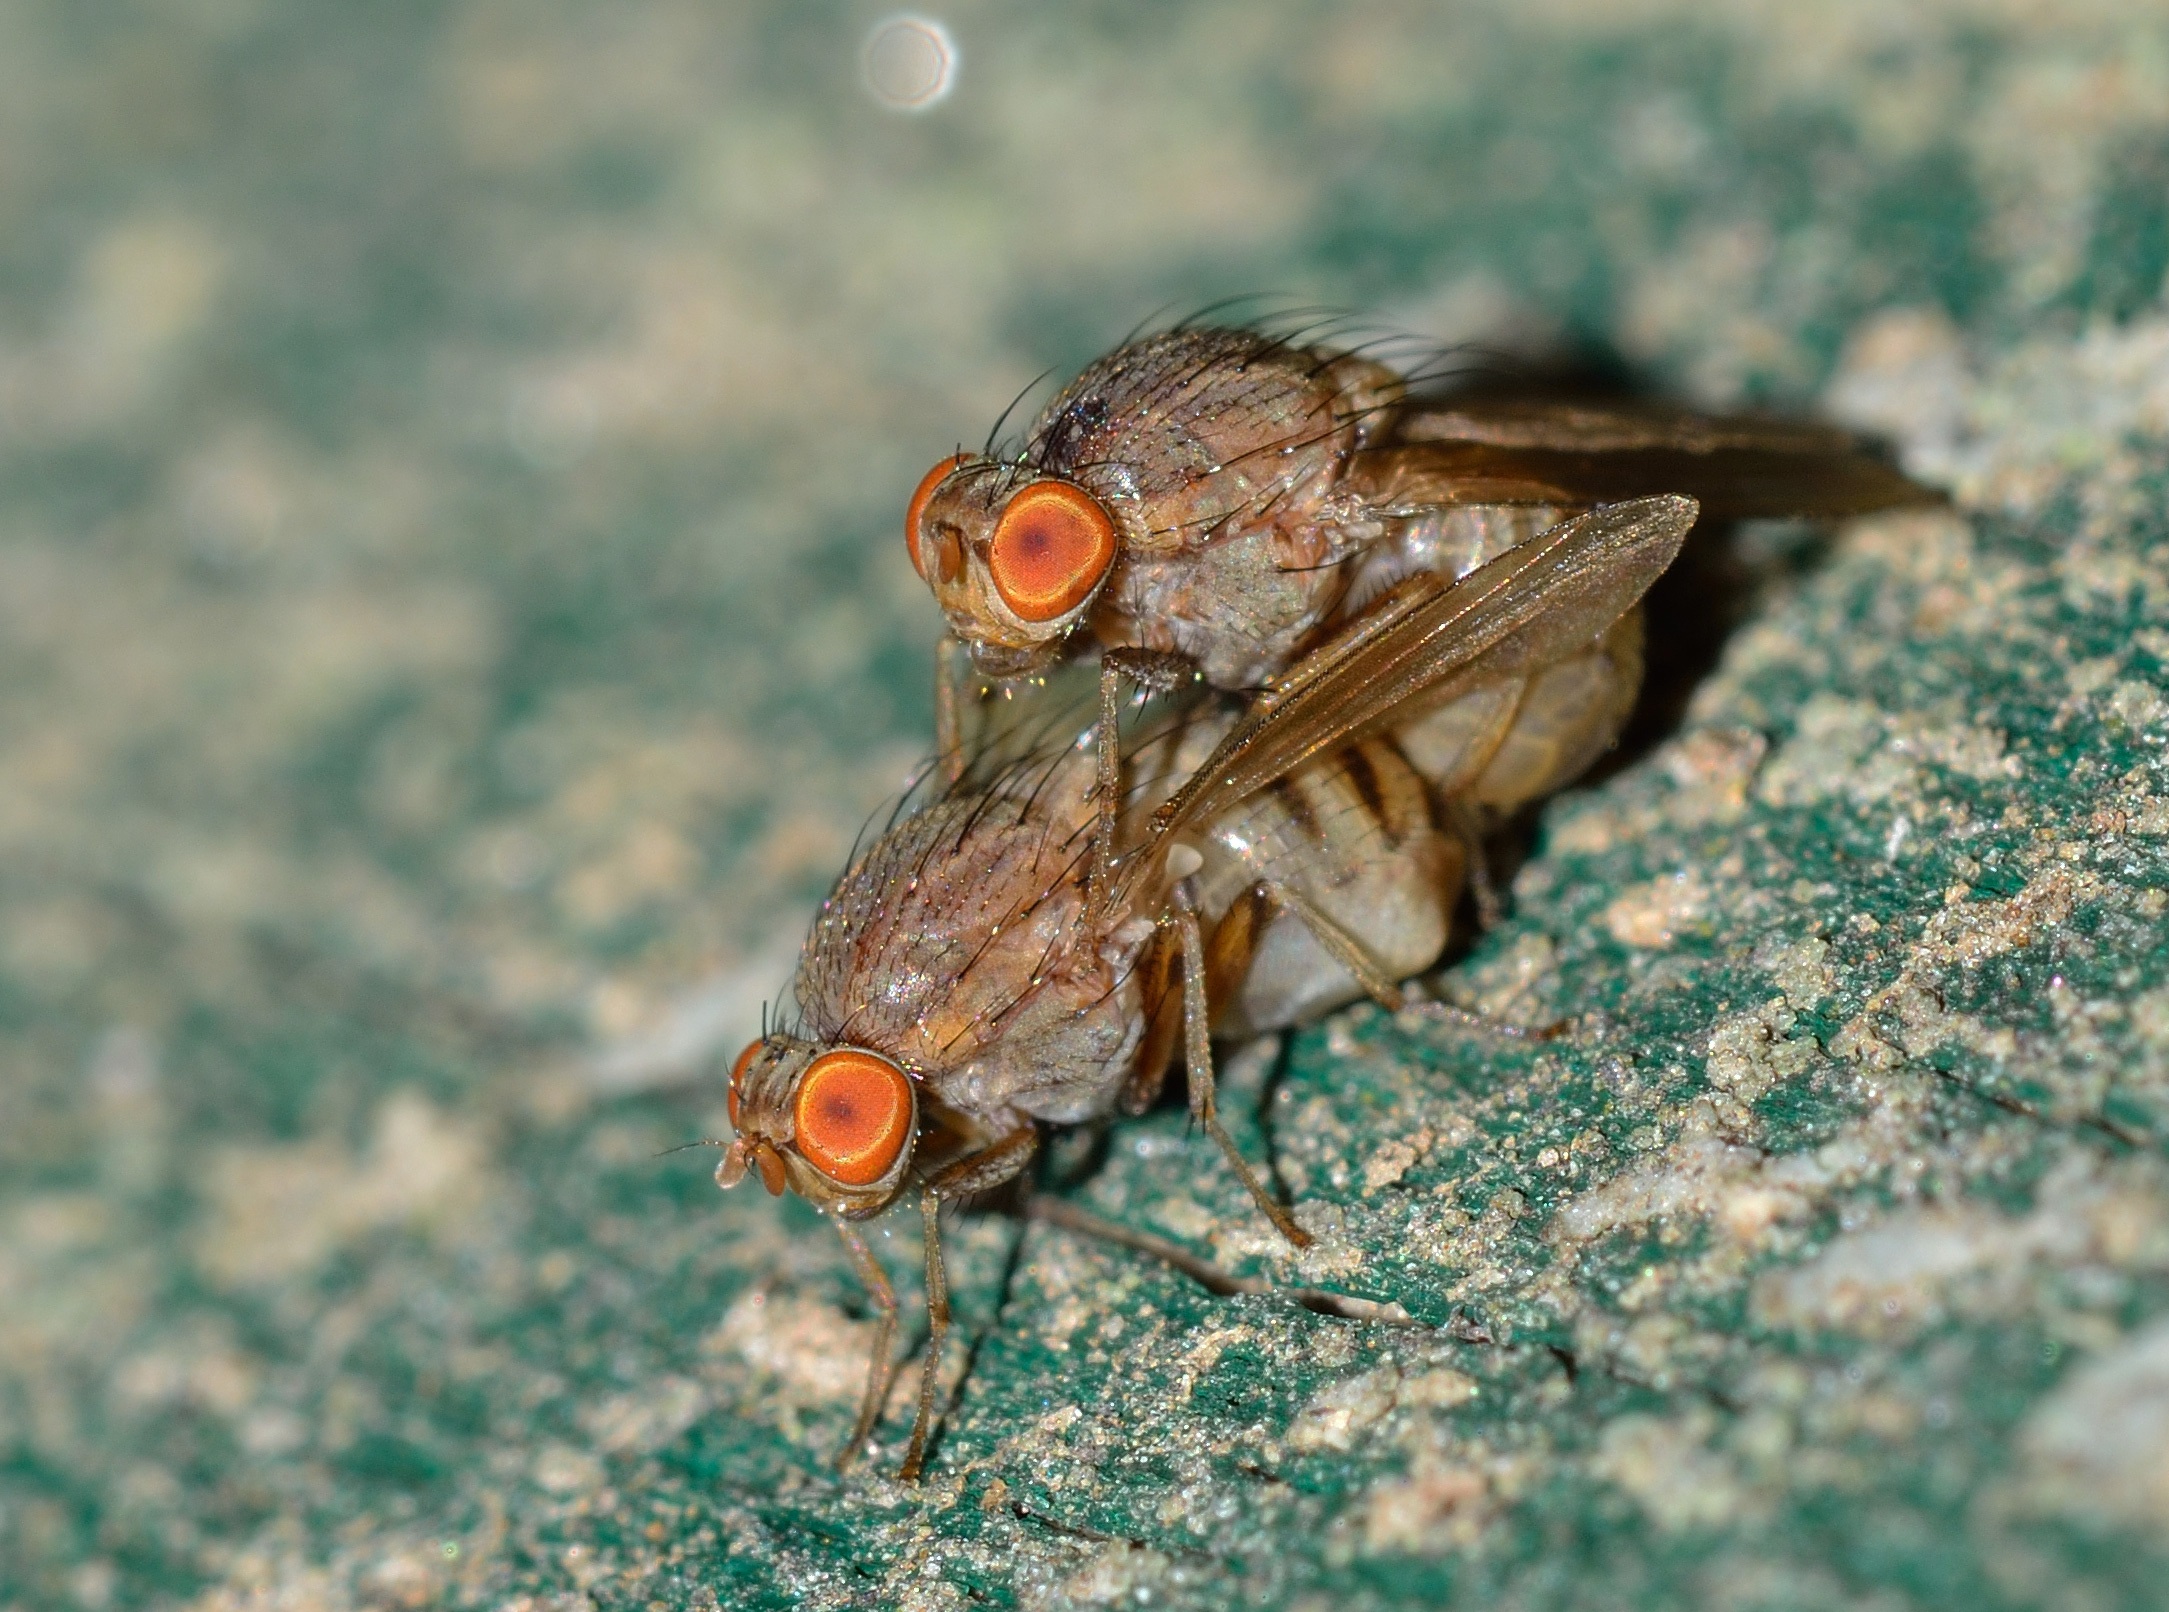
nature, photography, fly, wildlife, insect, fauna, invertebrate, close up, insects, coupling, moscow, grasshopper, locust, macro photography, arthropod, true bugs, cricket like insect